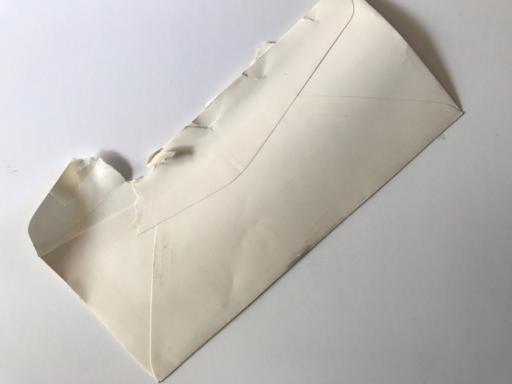
Waste category: paper